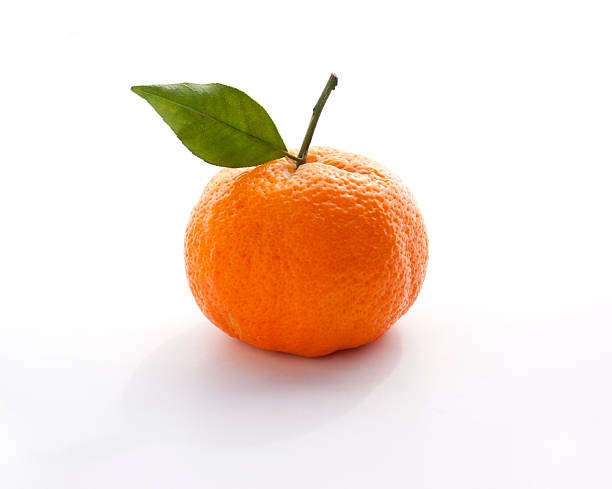
Label: mandarine